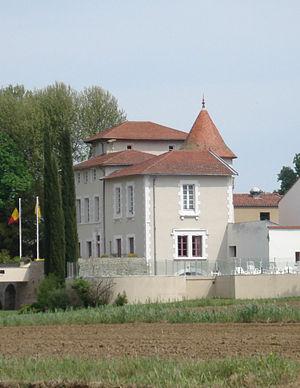
Saint-Donat-sur-l'Herbasse est une commune française située dans le département de la Drôme en région Auvergne-Rhône-Alpes. Jovinzieu ou Jovincieu était son ancien nom signifiant le bourg de Jupiter.